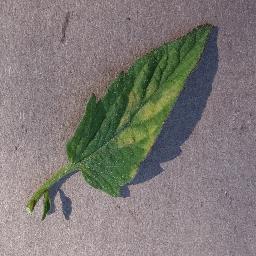
Label: Tomato___Leaf_Mold